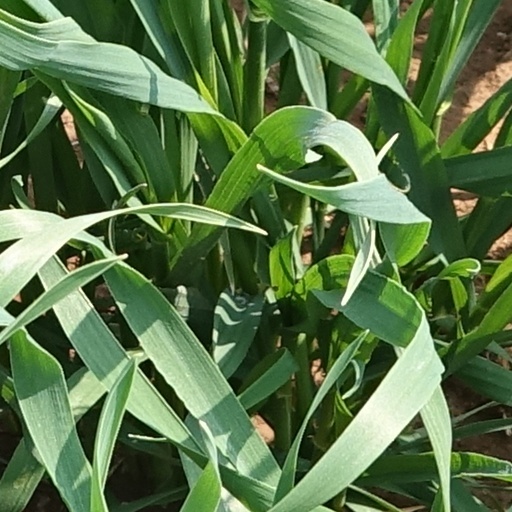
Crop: wheat